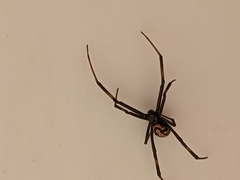
Species: Lactrodectus_hesperus